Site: brandenburg
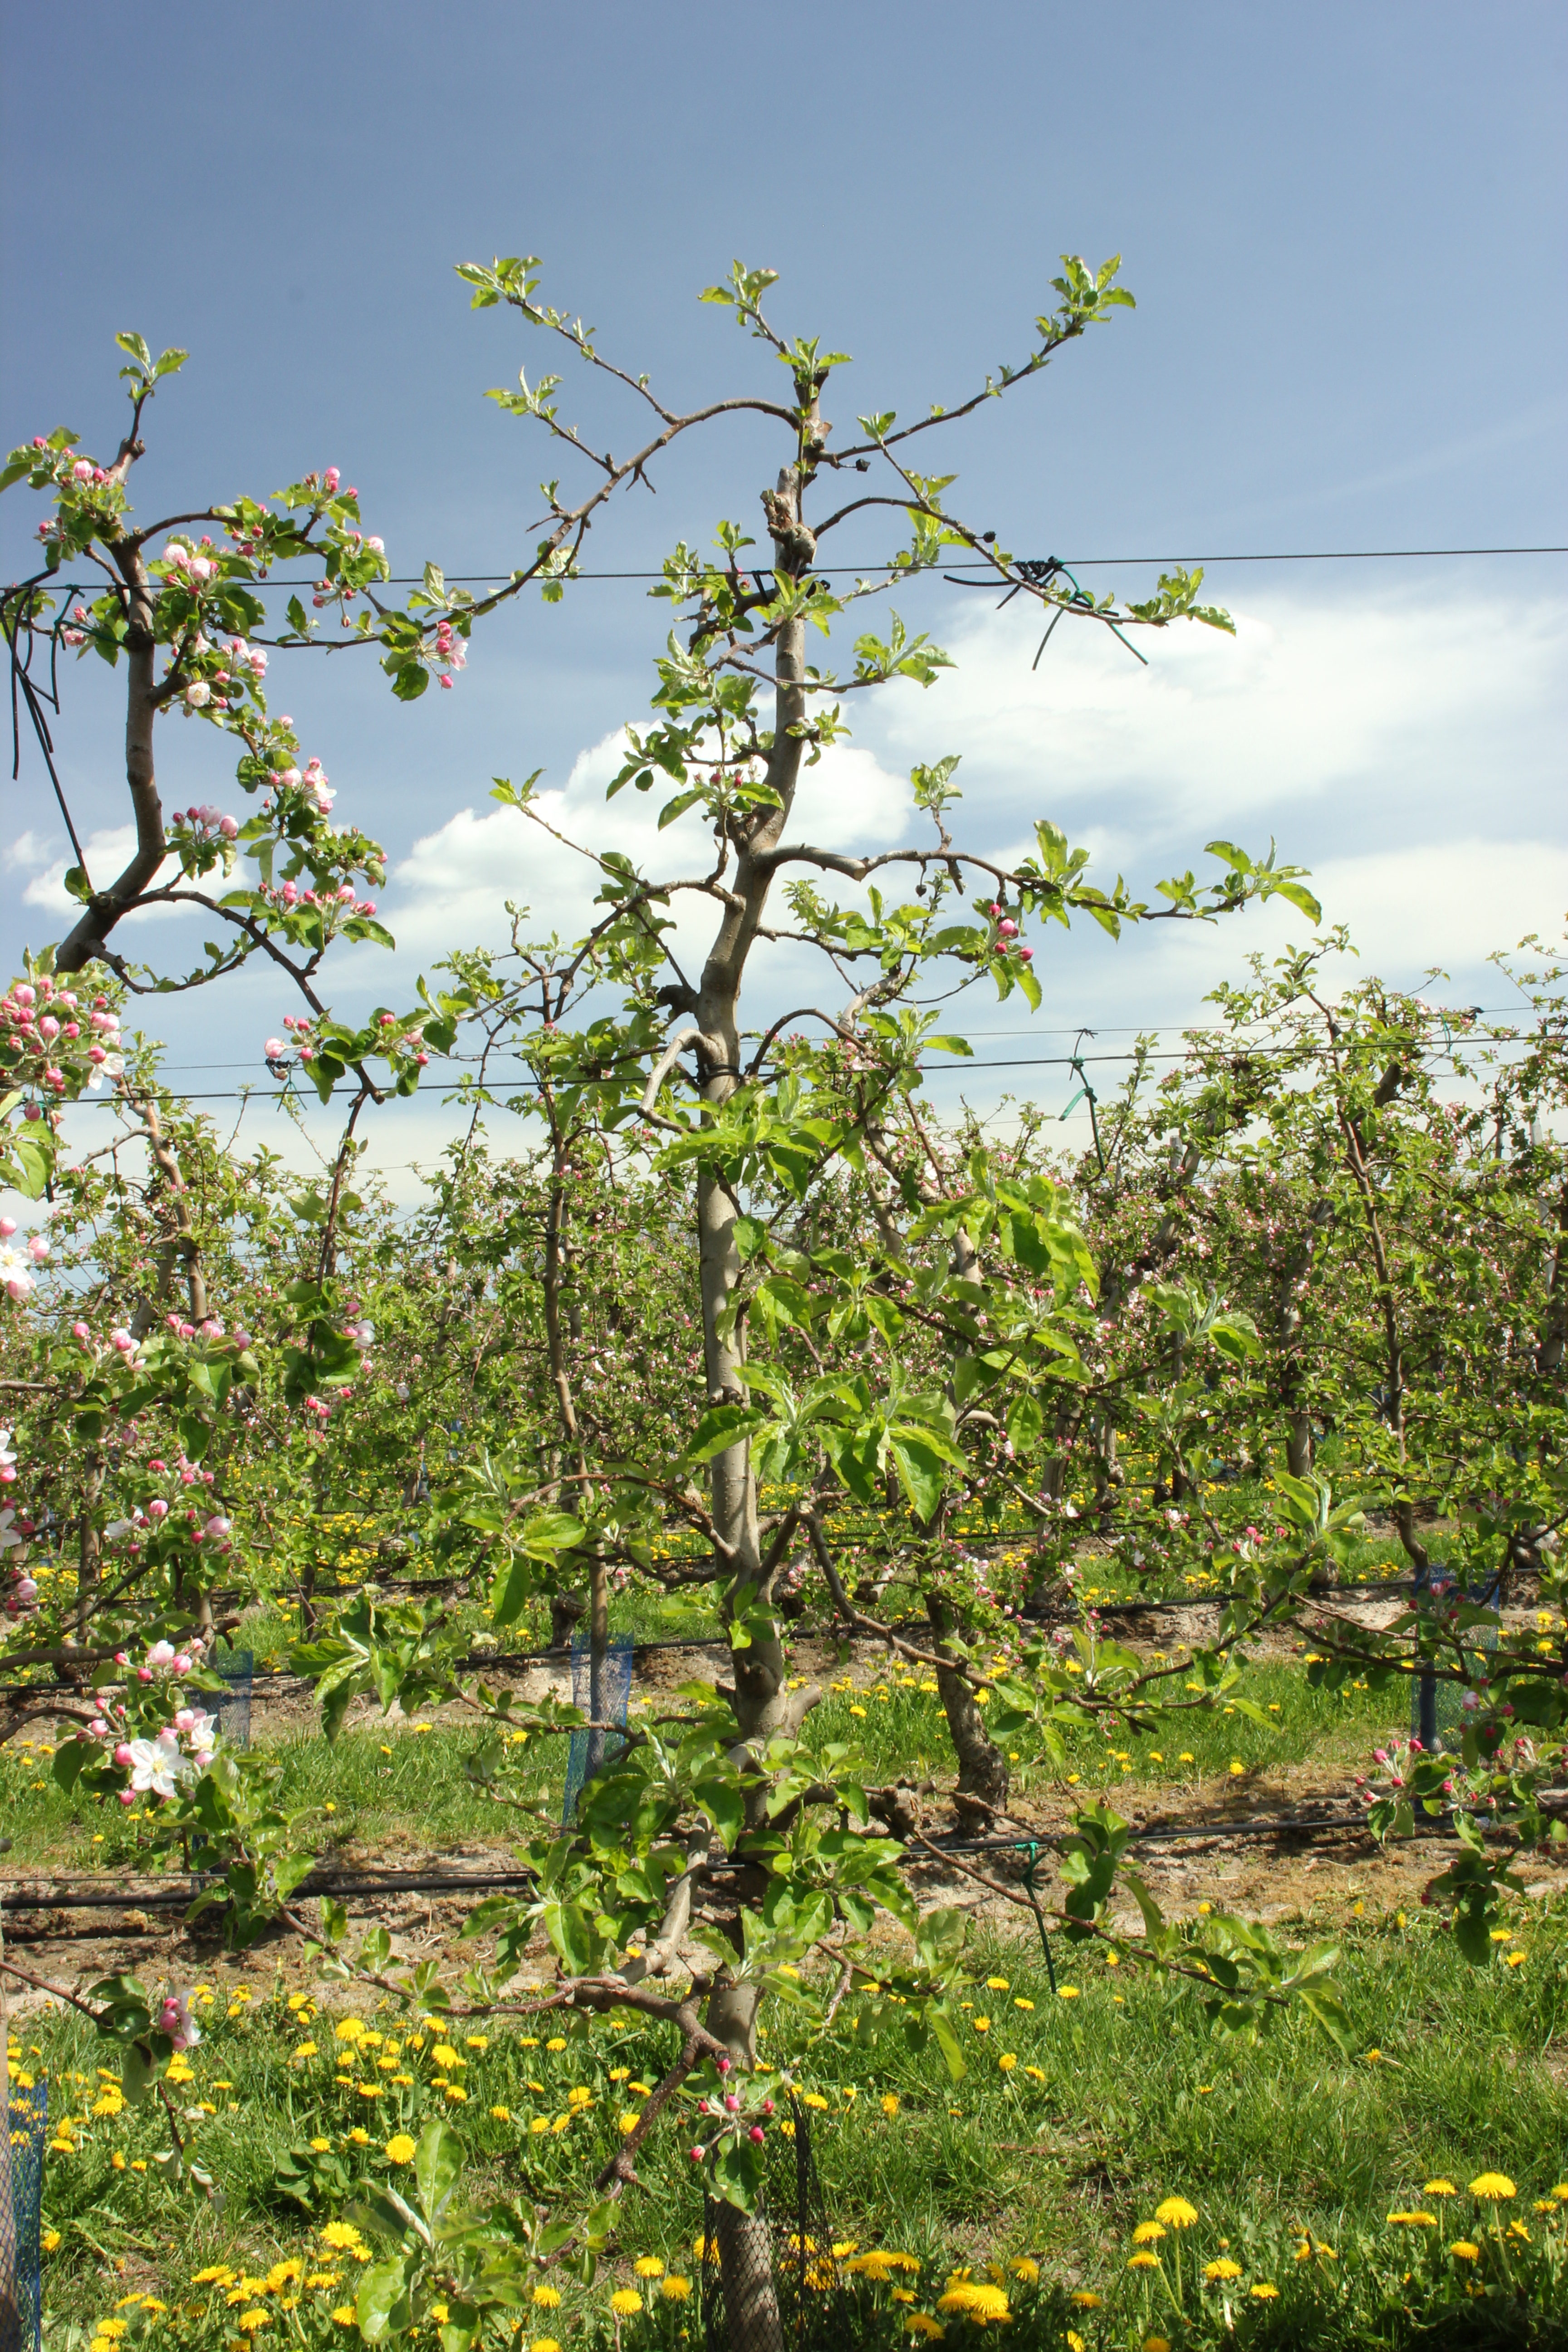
Growth stage (BBCH 57): Inflorescence emergence